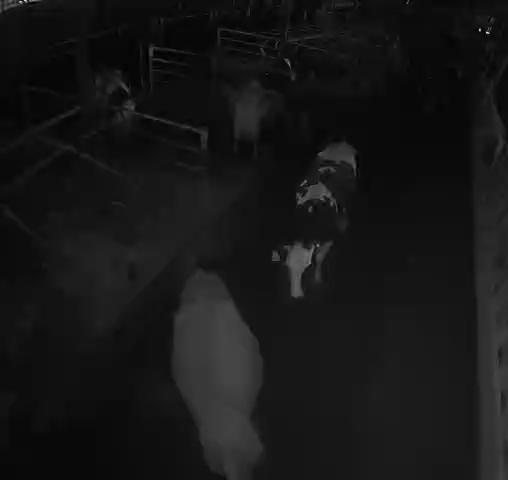
Number of cows: 4